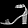
Label: Sandal